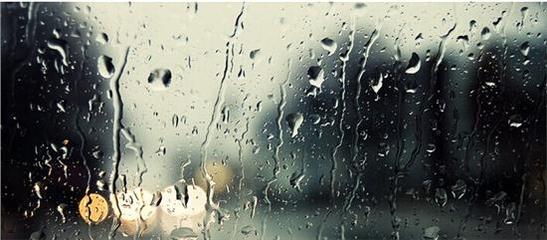
Weather: rain or strom